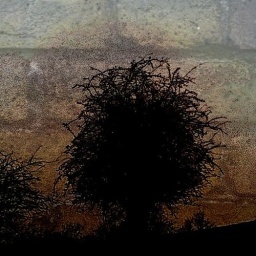
Used BlendCam to put together a brick wall from London's Camden area with a tree in Primrose Hill park.